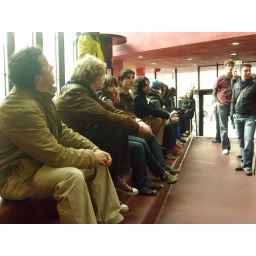
Een dag-excursie, georganiseerd door Cheops, in het (uiteindelijk niet zo) zonnige zuiden van Nederland: Eindhoven!